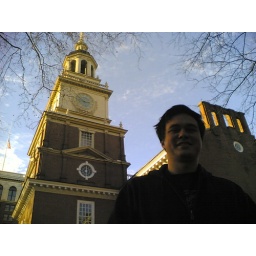
P with clock tower in background